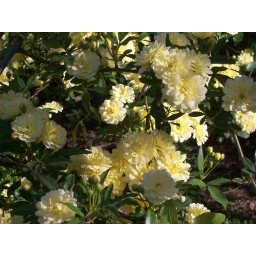
wild yellow roses in backyard